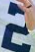
Number: 2